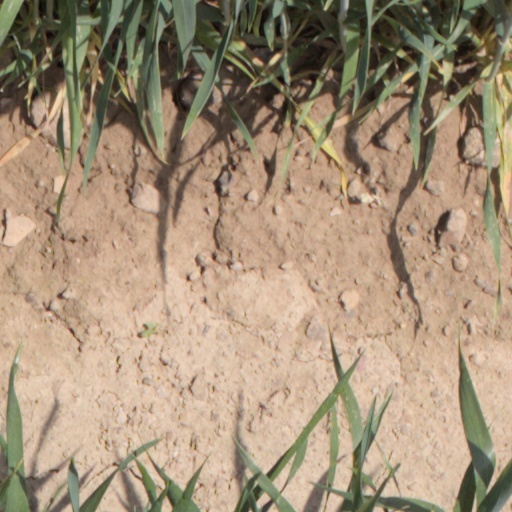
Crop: wheat